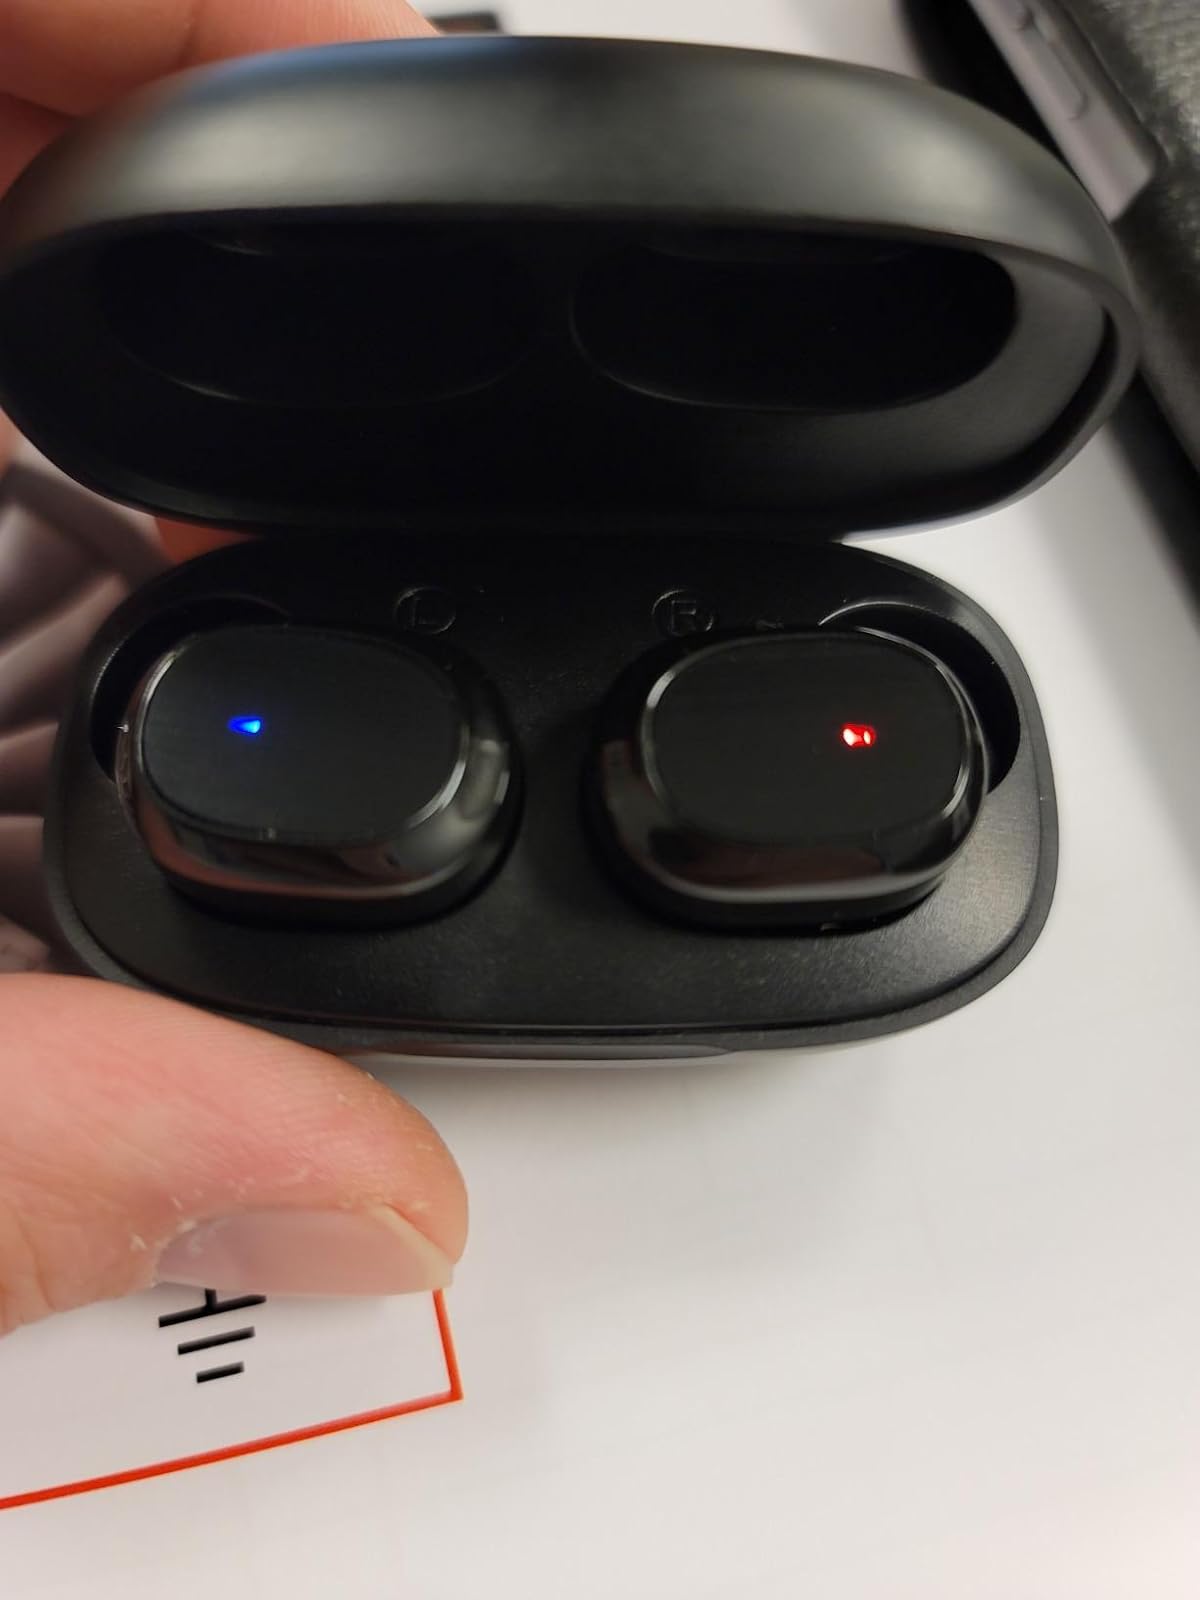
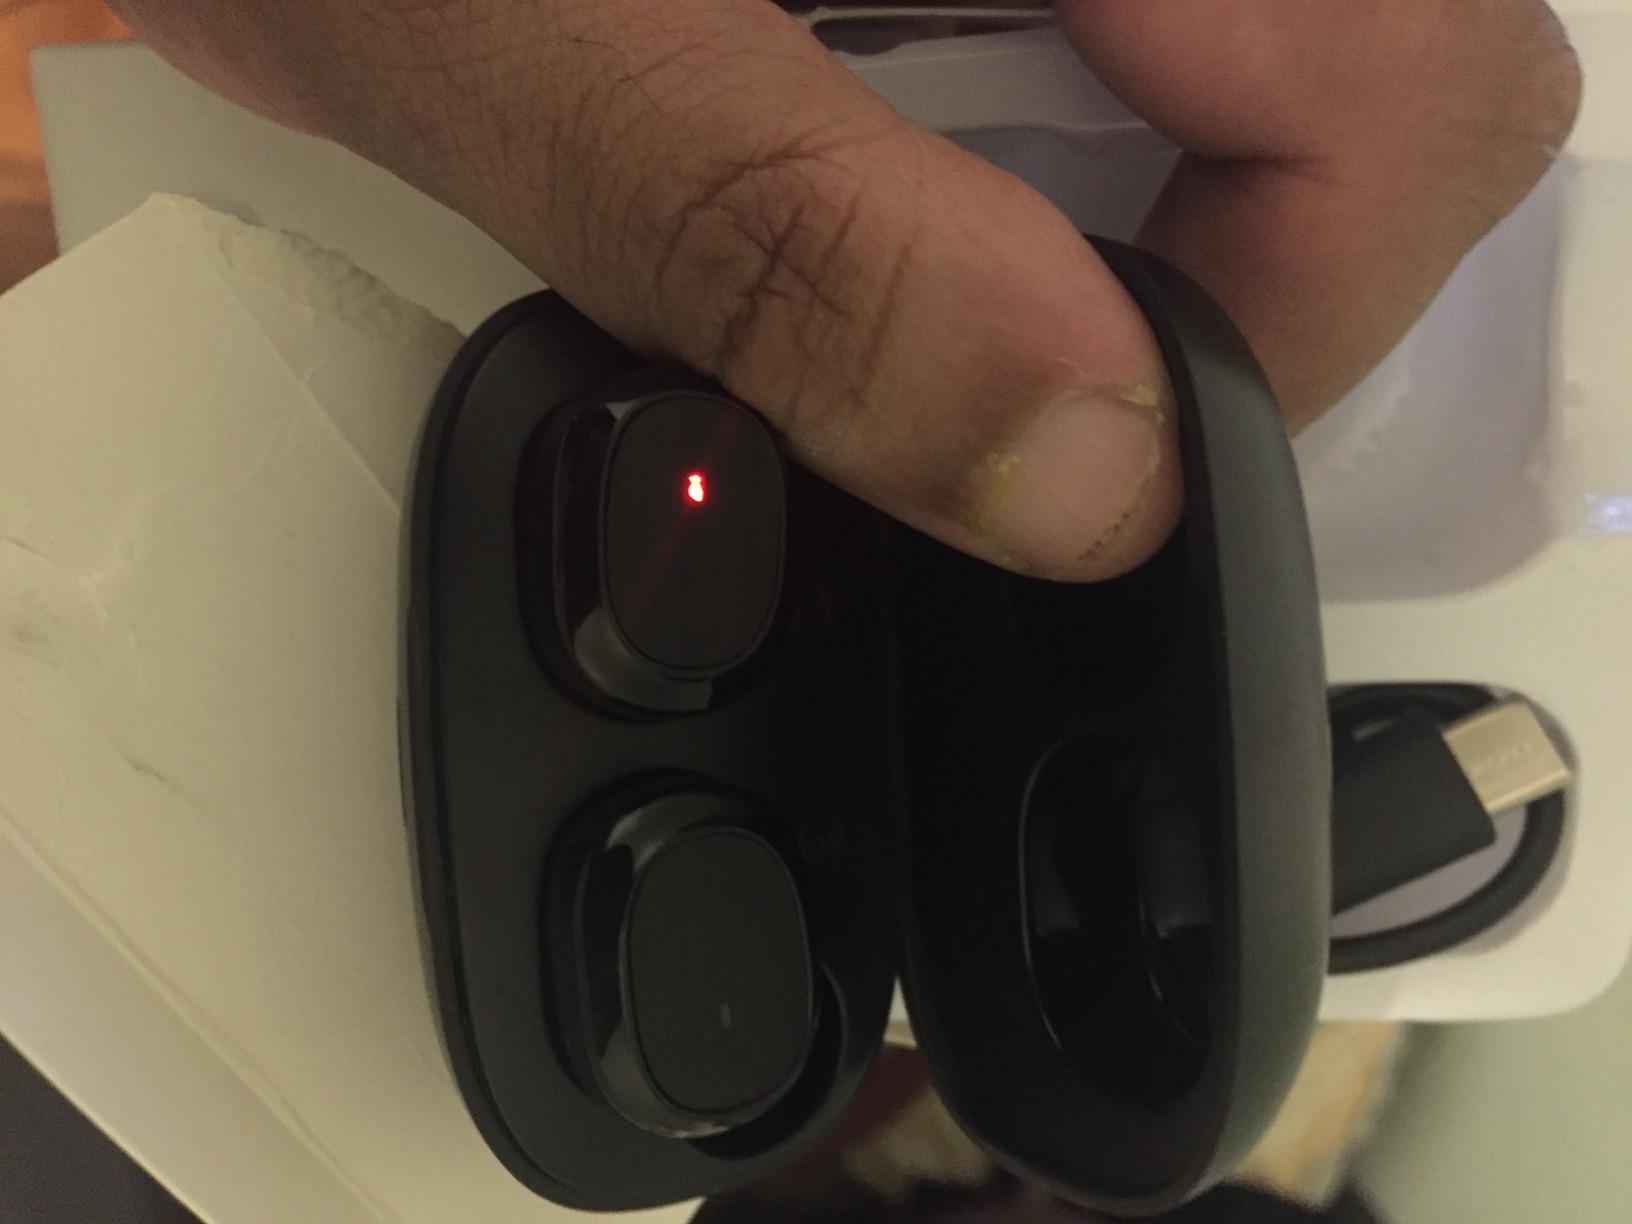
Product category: earbuds
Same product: yes